Agriculture in Taiwan

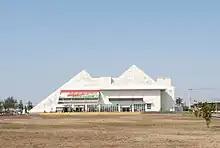
Taiwan Salt Museum

There are 16 research institutes established under the COA aimed to the development and innovation of technologies in agriculture-related produce. In 2013, there are 123 agricultural technology transfers to the private sectors with royalty payment of around NT$84 million.